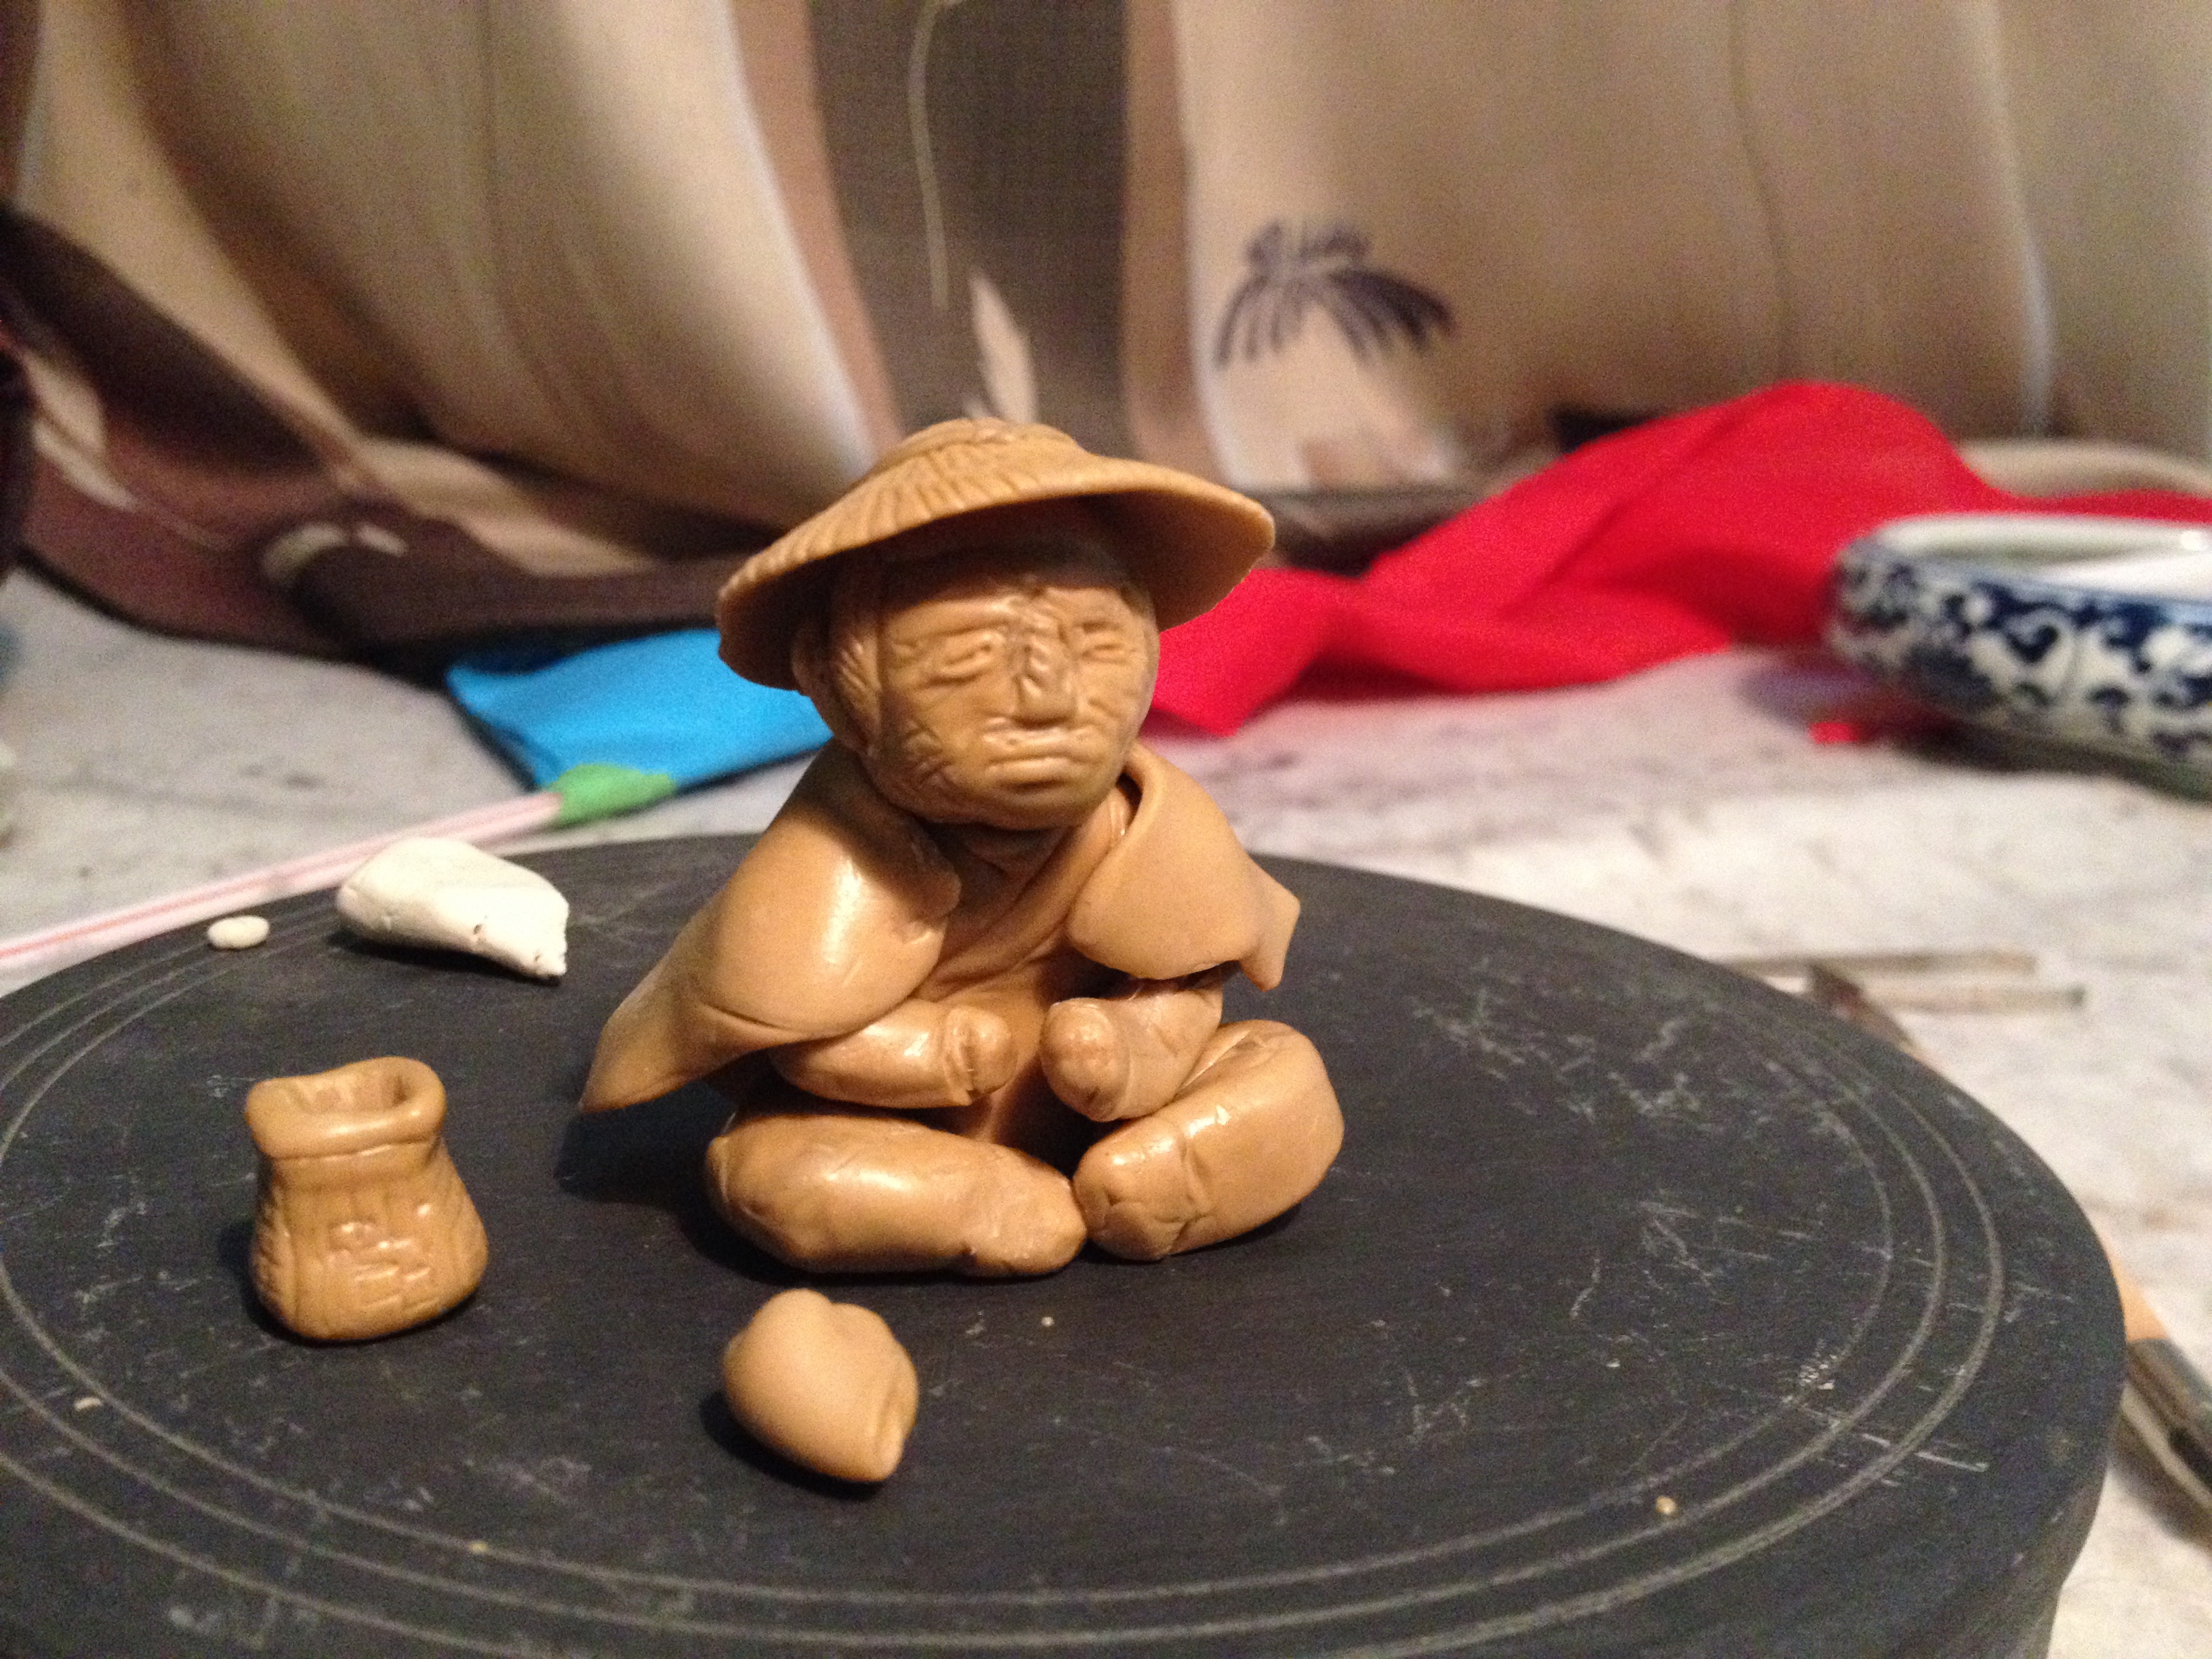
wood, play, sculpture, art, fisher, carving, games, clay sculpture, clay figurine